Diplomatic uniform

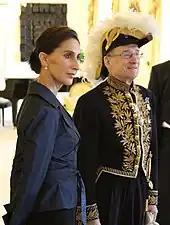
Bertil Roth (right), wearing Swedish diplomatic uniform, introducing the U.S. Ambassador to Sweden, Azita Raji, 2016

But it was not until 1943 that a uniform was introduced for NKID staff, consisting of a three-piece uniform suit with gold-plated buttons and shoulder straps. The everyday uniform was grey and the dress uniform, which included a dagger, was black. Accoutrements included a coat, raincoat, hat and an ornate cap with the diplomatic insignia. The black dress uniform was similar to the Nazi SS uniform; the Soviet diplomat Victor Israelyan recounted that during World War II he was once given the Hitler salute and a loud "Heil Hitler!" by a German prisoner of war who mistook him for an SS officer.